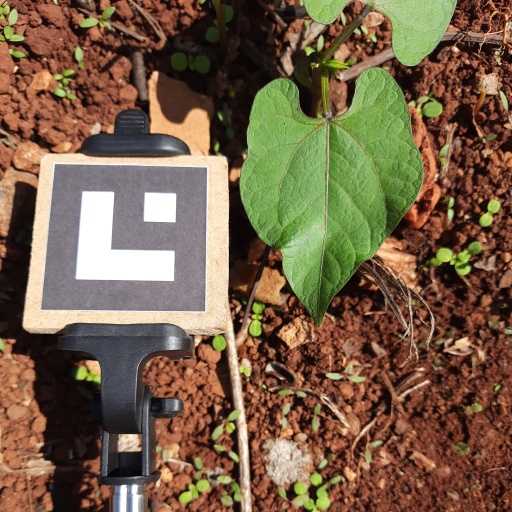
Observations: wavy surface, no eating holes, with soild dust, under sunlight